María J. Esteban

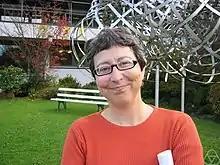
Esteban at the 2006 Oberwolfach workshop "Mathematical and Numerical Aspects of Quantum Chemistry Problems"

Maria J. Esteban (born at Alonsotegi, 1956) is a Spanish mathematician. In her research she studies nonlinear partial differential equations, mainly by the use of variational methods, with applications to physics and quantum chemistry. She has also worked on fluid-structure interaction.